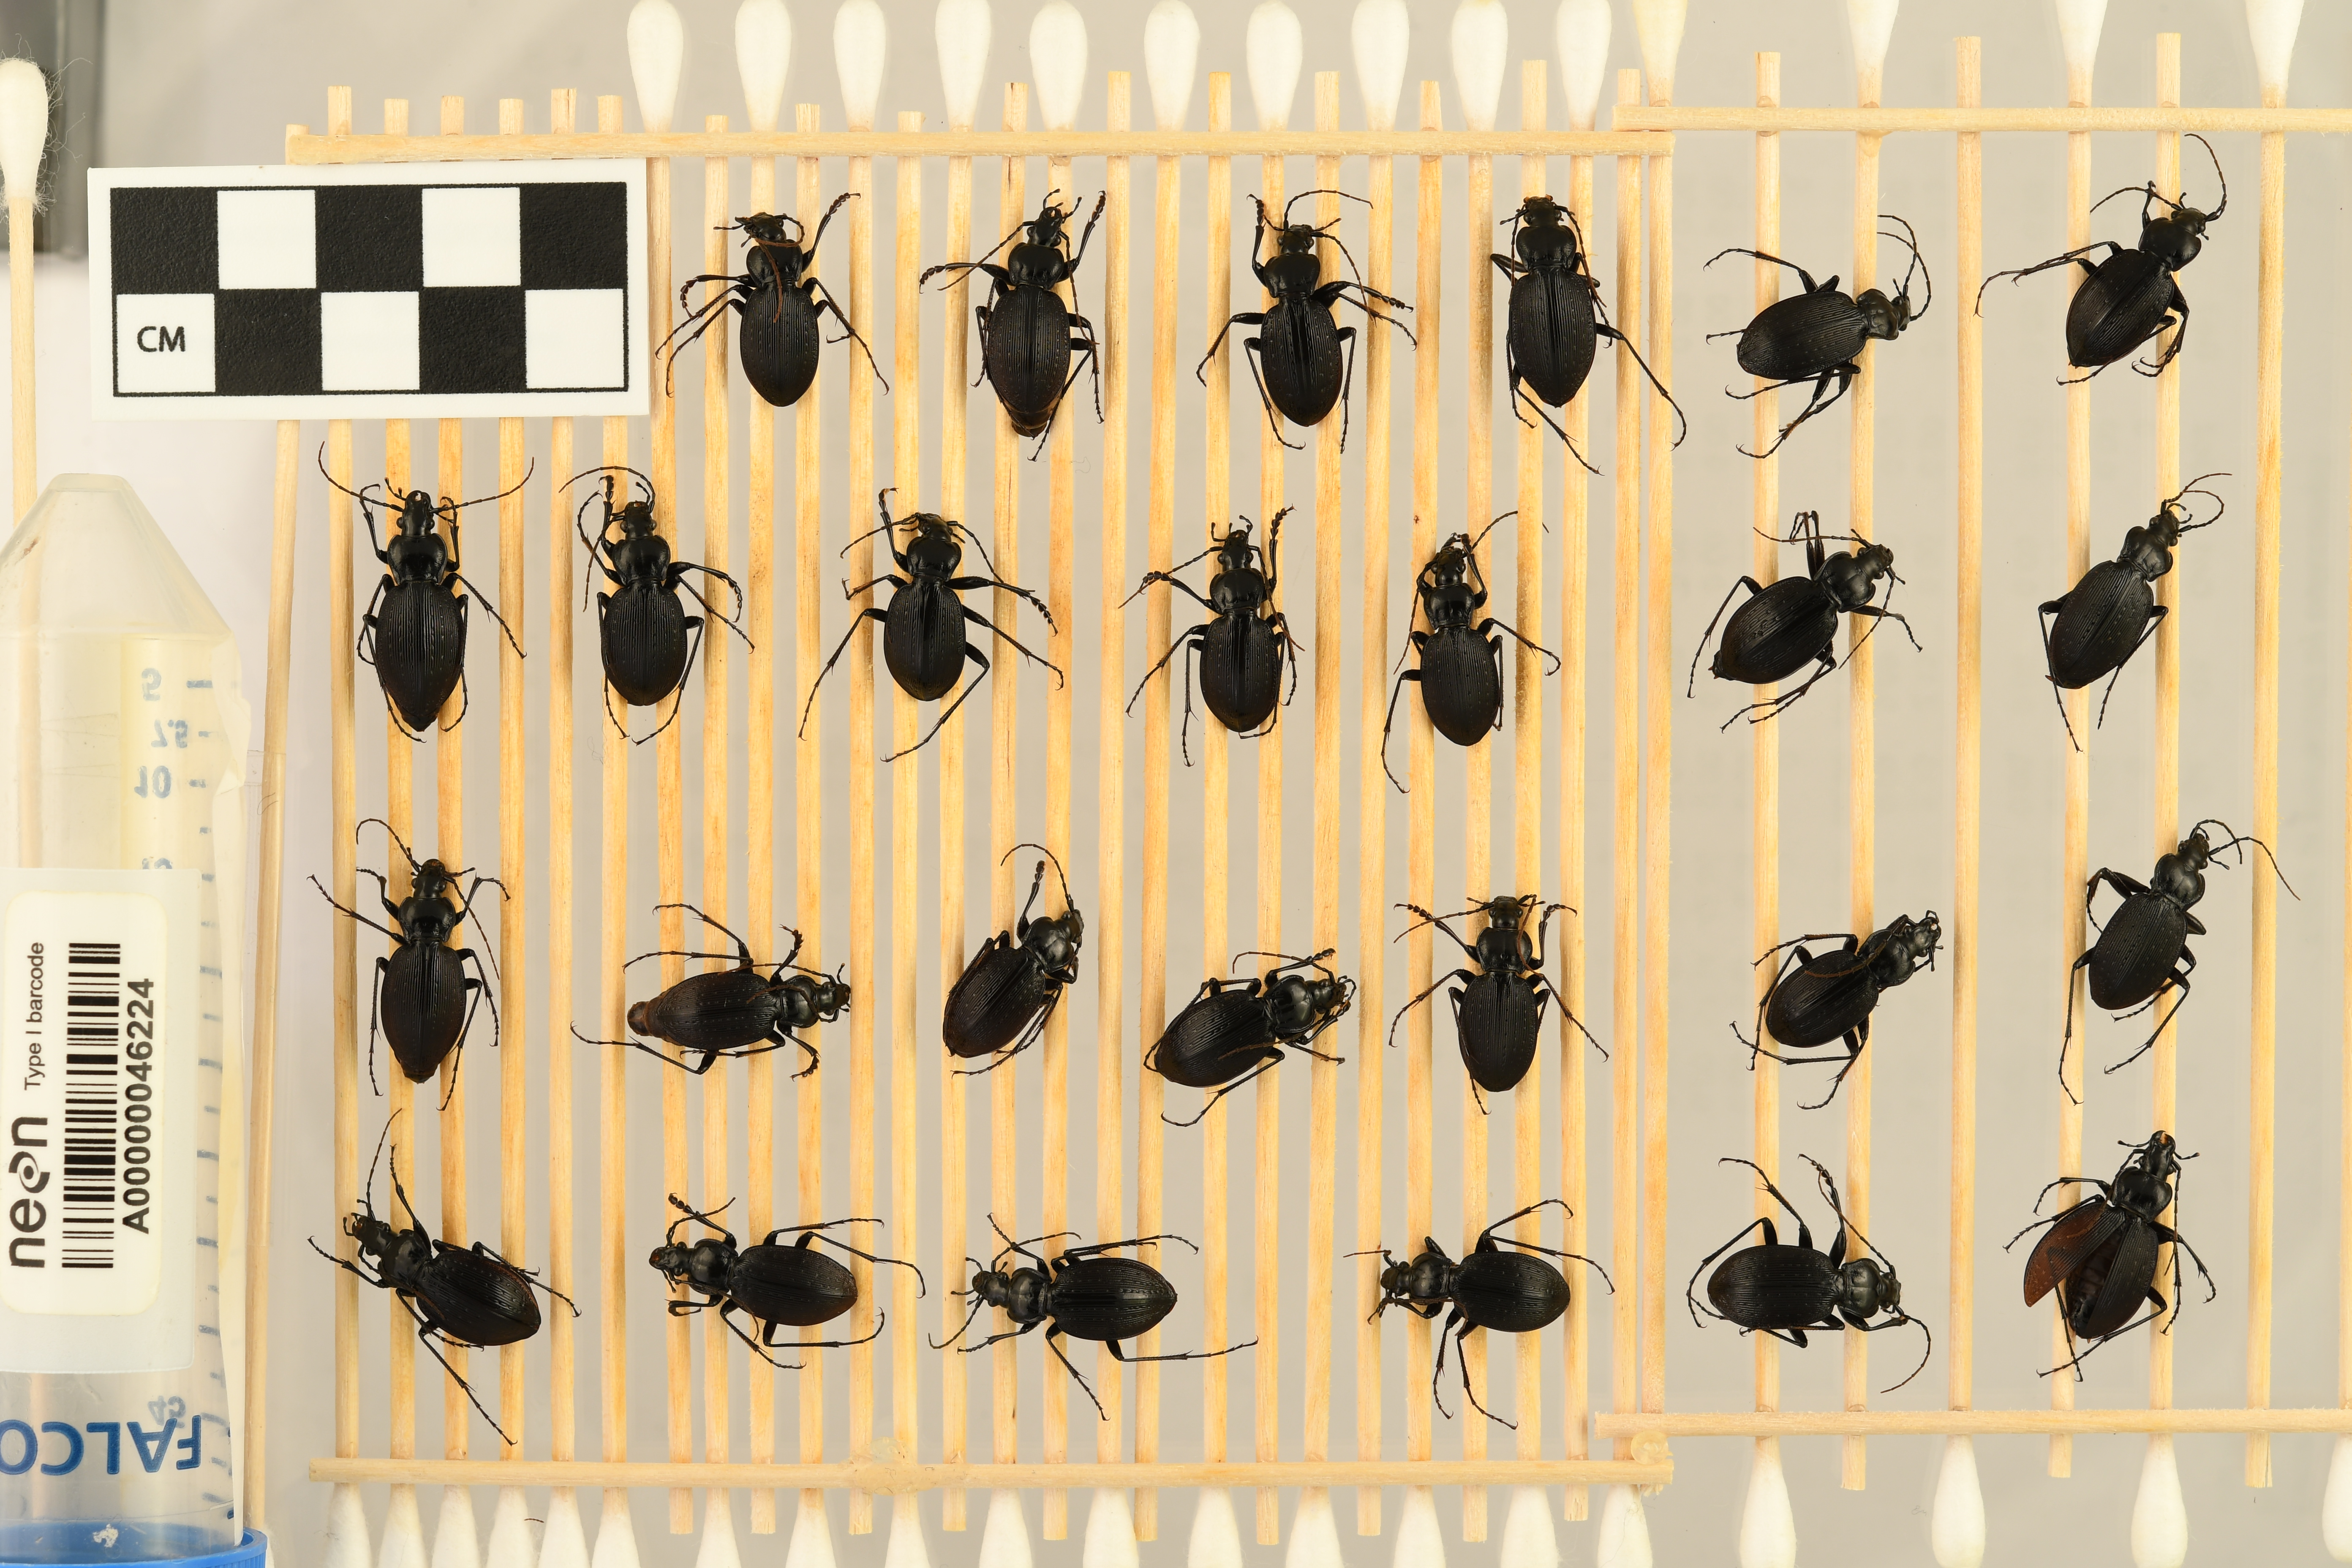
Carabus goryi — Great Smoky Mountains National Park NEON, plot GRSM_022. Beetle 13, ElytraLength: 1.234 cm (lying flat: Yes)

Carabus goryi — Great Smoky Mountains National Park NEON, plot GRSM_022. Beetle 13, ElytraWidth: 0.5647 cm (lying flat: Yes)

Carabus goryi — Great Smoky Mountains National Park NEON, plot GRSM_022. Beetle 14, ElytraLength: 1.182 cm (lying flat: Yes)

Carabus goryi — Great Smoky Mountains National Park NEON, plot GRSM_022. Beetle 14, ElytraWidth: 0.5664 cm (lying flat: Yes)

Carabus goryi — Great Smoky Mountains National Park NEON, plot GRSM_022. Beetle 15, ElytraLength: 1.125 cm (lying flat: Yes)

Carabus goryi — Great Smoky Mountains National Park NEON, plot GRSM_022. Beetle 15, ElytraWidth: 0.5683 cm (lying flat: Yes)

Carabus goryi — Great Smoky Mountains National Park NEON, plot GRSM_022. Beetle 16, ElytraLength: 1.069 cm (lying flat: Yes)

Carabus goryi — Great Smoky Mountains National Park NEON, plot GRSM_022. Beetle 16, ElytraWidth: 0.4893 cm (lying flat: Yes)

Carabus goryi — Great Smoky Mountains National Park NEON, plot GRSM_022. Beetle 17, ElytraLength: 1.073 cm (lying flat: Yes)

Carabus goryi — Great Smoky Mountains National Park NEON, plot GRSM_022. Beetle 17, ElytraWidth: 0.6039 cm (lying flat: Yes)

Carabus goryi — Great Smoky Mountains National Park NEON, plot GRSM_022. Beetle 18, ElytraLength: 1.061 cm (lying flat: Yes)

Carabus goryi — Great Smoky Mountains National Park NEON, plot GRSM_022. Beetle 18, ElytraWidth: 0.4941 cm (lying flat: Yes)

Carabus goryi — Great Smoky Mountains National Park NEON, plot GRSM_022. Beetle 19, ElytraLength: 1.036 cm (lying flat: Yes)

Carabus goryi — Great Smoky Mountains National Park NEON, plot GRSM_022. Beetle 19, ElytraWidth: 0.5951 cm (lying flat: Yes)

Carabus goryi — Great Smoky Mountains National Park NEON, plot GRSM_022. Beetle 20, ElytraLength: 1.13 cm (lying flat: Yes)

Carabus goryi — Great Smoky Mountains National Park NEON, plot GRSM_022. Beetle 20, ElytraWidth: 0.5724 cm (lying flat: Yes)

Carabus goryi — Great Smoky Mountains National Park NEON, plot GRSM_022. Beetle 21, ElytraLength: 1.127 cm (lying flat: Yes)

Carabus goryi — Great Smoky Mountains National Park NEON, plot GRSM_022. Beetle 21, ElytraWidth: 0.5227 cm (lying flat: Yes)

Carabus goryi — Great Smoky Mountains National Park NEON, plot GRSM_022. Beetle 22, ElytraLength: 1.145 cm (lying flat: Yes)

Carabus goryi — Great Smoky Mountains National Park NEON, plot GRSM_022. Beetle 22, ElytraWidth: 0.5202 cm (lying flat: Yes)

Carabus goryi — Great Smoky Mountains National Park NEON, plot GRSM_022. Beetle 23, ElytraLength: 1.121 cm (lying flat: Yes)

Carabus goryi — Great Smoky Mountains National Park NEON, plot GRSM_022. Beetle 23, ElytraWidth: 0.5307 cm (lying flat: Yes)

Carabus goryi — Great Smoky Mountains National Park NEON, plot GRSM_022. Beetle 24, ElytraLength: 1.065 cm (lying flat: Yes)

Carabus goryi — Great Smoky Mountains National Park NEON, plot GRSM_022. Beetle 24, ElytraWidth: 0.5314 cm (lying flat: Yes)

Carabus goryi — Great Smoky Mountains National Park NEON, plot GRSM_022. Beetle 25, ElytraLength: 1.17 cm (lying flat: Yes)

Carabus goryi — Great Smoky Mountains National Park NEON, plot GRSM_022. Beetle 25, ElytraWidth: 0.5674 cm (lying flat: Yes)

Carabus goryi — Great Smoky Mountains National Park NEON, plot GRSM_022. Beetle 26, ElytraLength: 1.236 cm (lying flat: No)

Carabus goryi — Great Smoky Mountains National Park NEON, plot GRSM_022. Beetle 26, ElytraWidth: 0.7088 cm (lying flat: No)